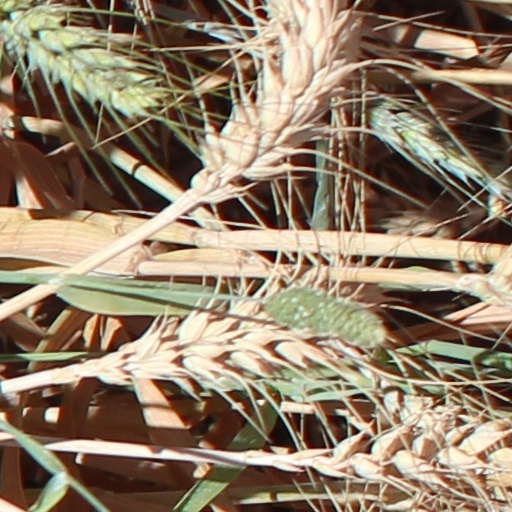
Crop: wheat